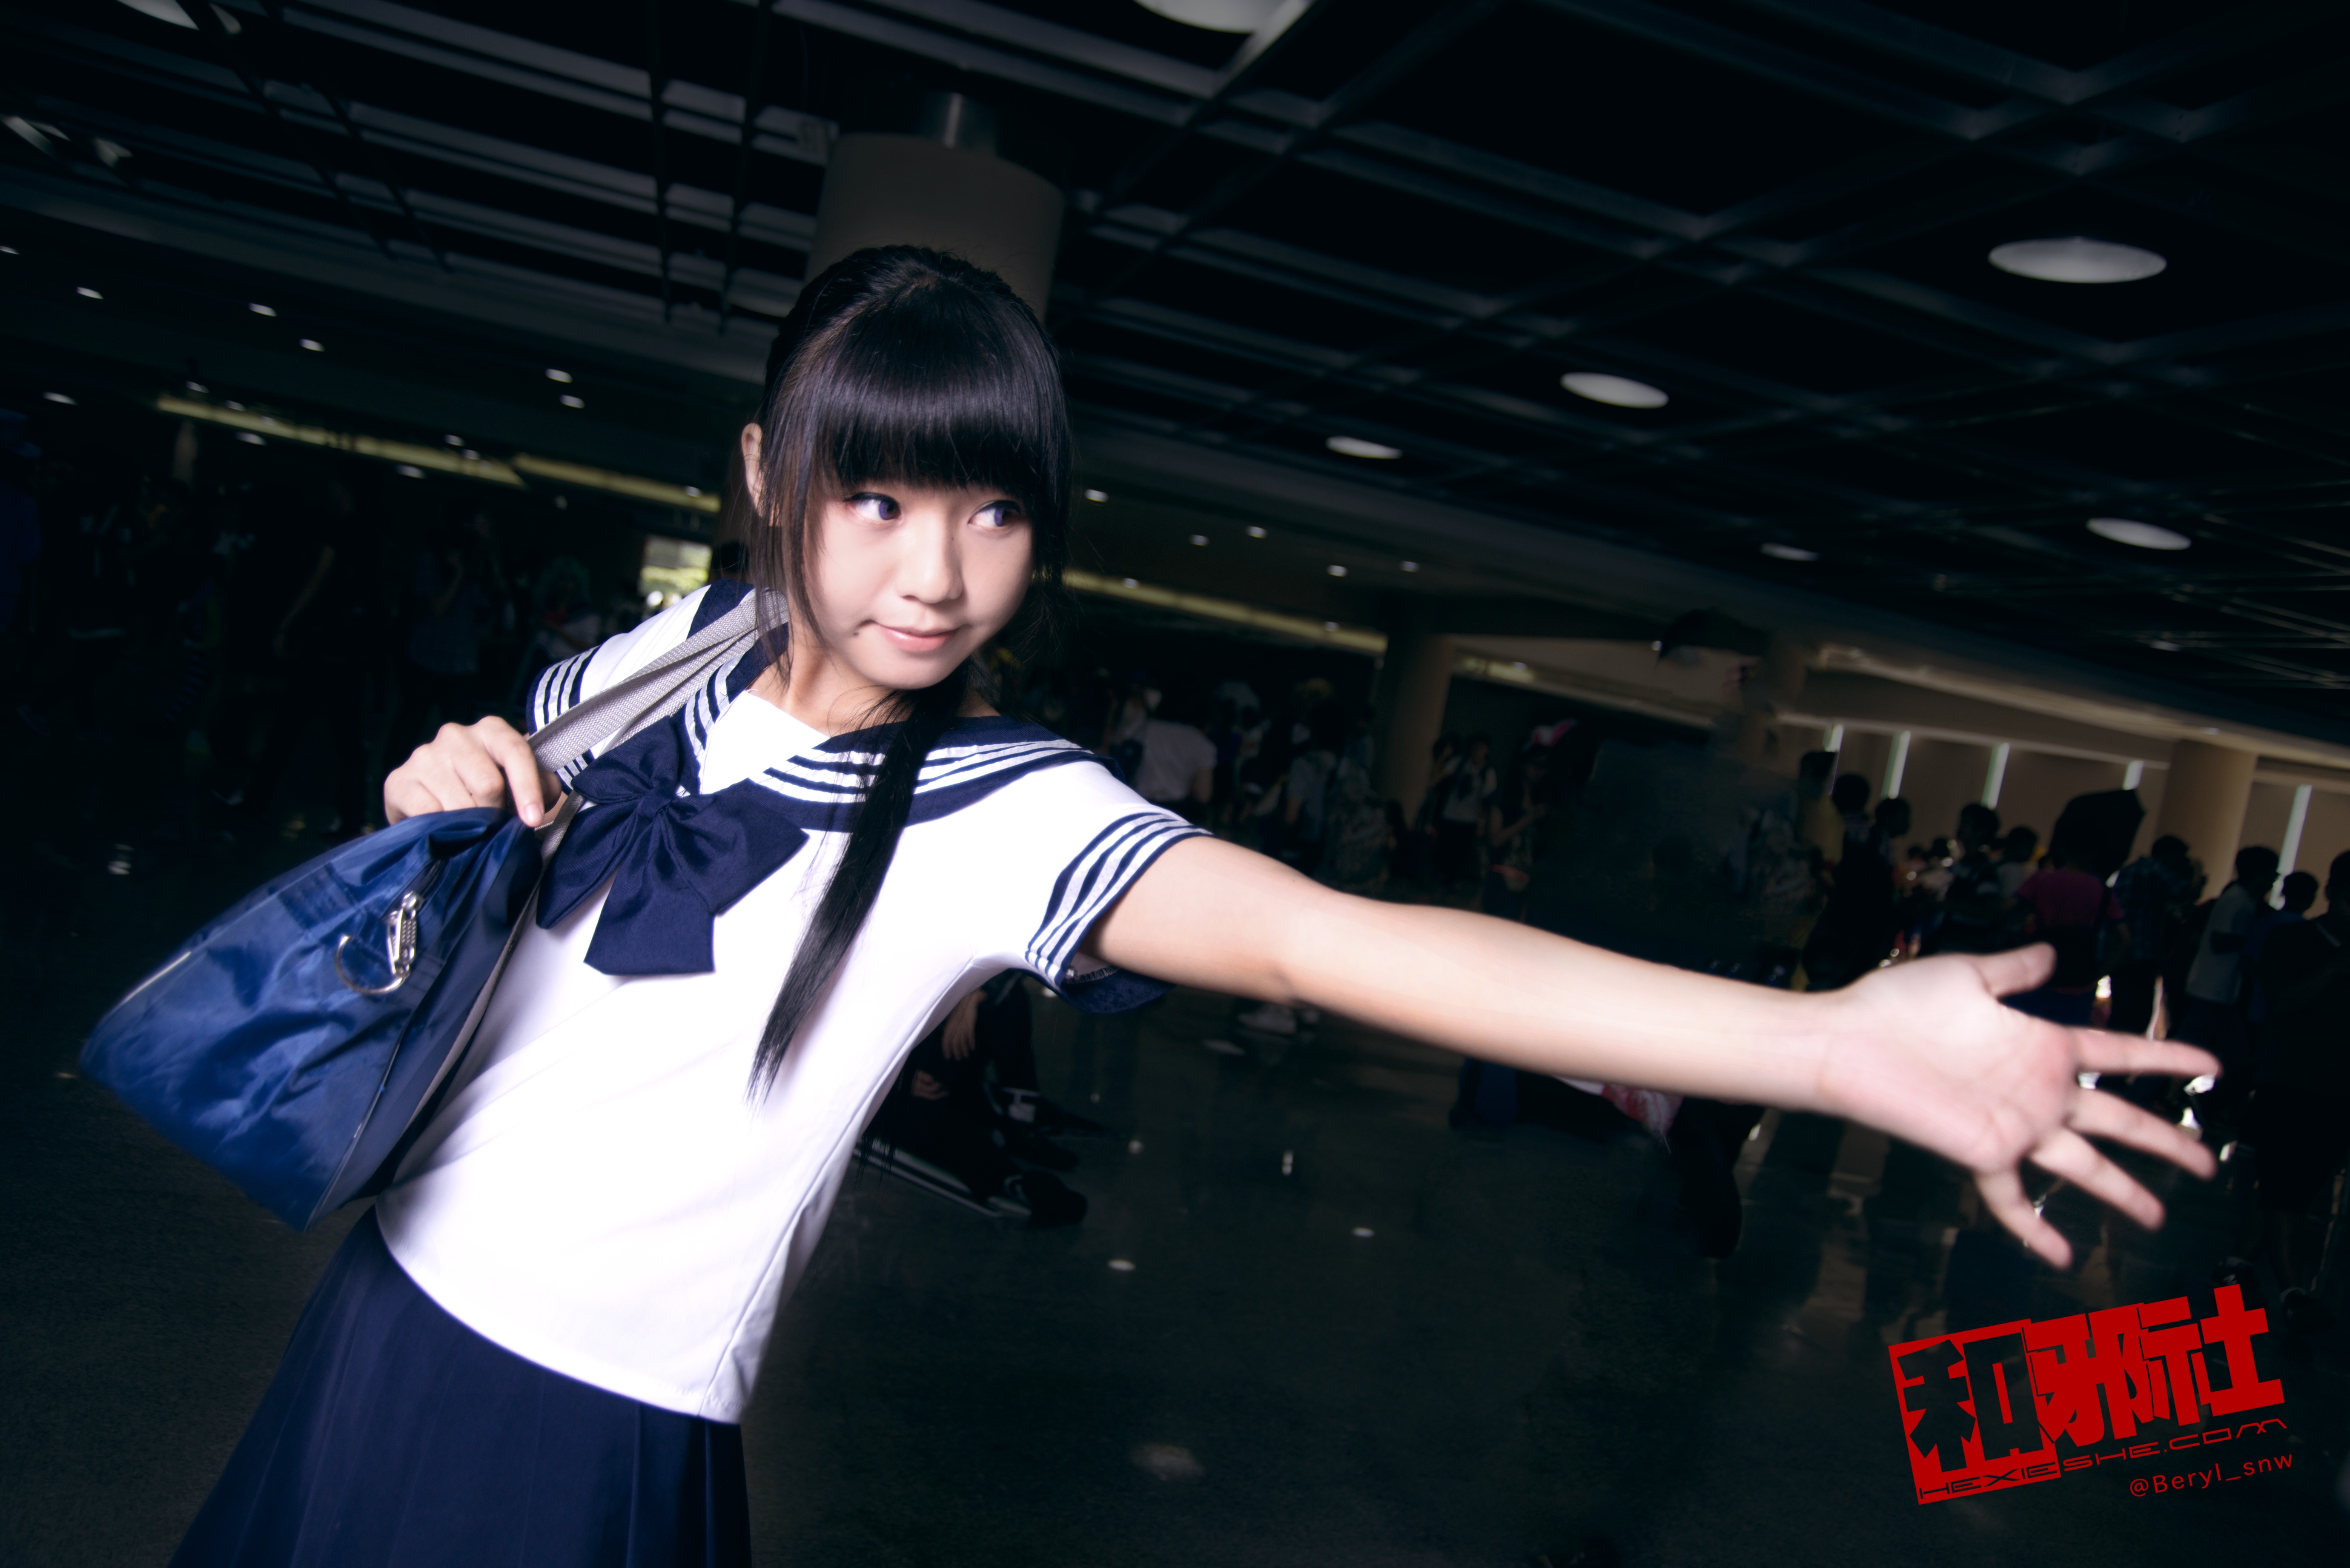
girl, cute, musician, clothing, cosplay, girls, stage, singing, canton, guitarist, costume, china, anime, comic, comiccon, guangzhou, acg, cos